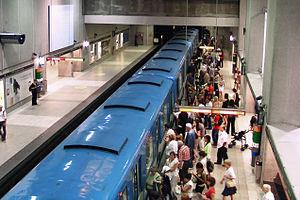
Montréal /ˈmɔ̃ˌʁeal/ est la plus importante ville du Québec et la deuxième ville la plus peuplée du Canada, après Toronto et avant Vancouver. Elle se situe principalement sur l’île fluviale de Montréal, sur le fleuve Saint-Laurent dans le Sud du Québec, dont elle est la métropole.